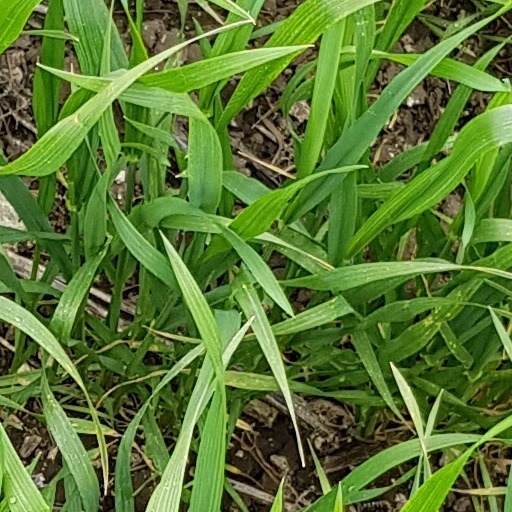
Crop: wheat